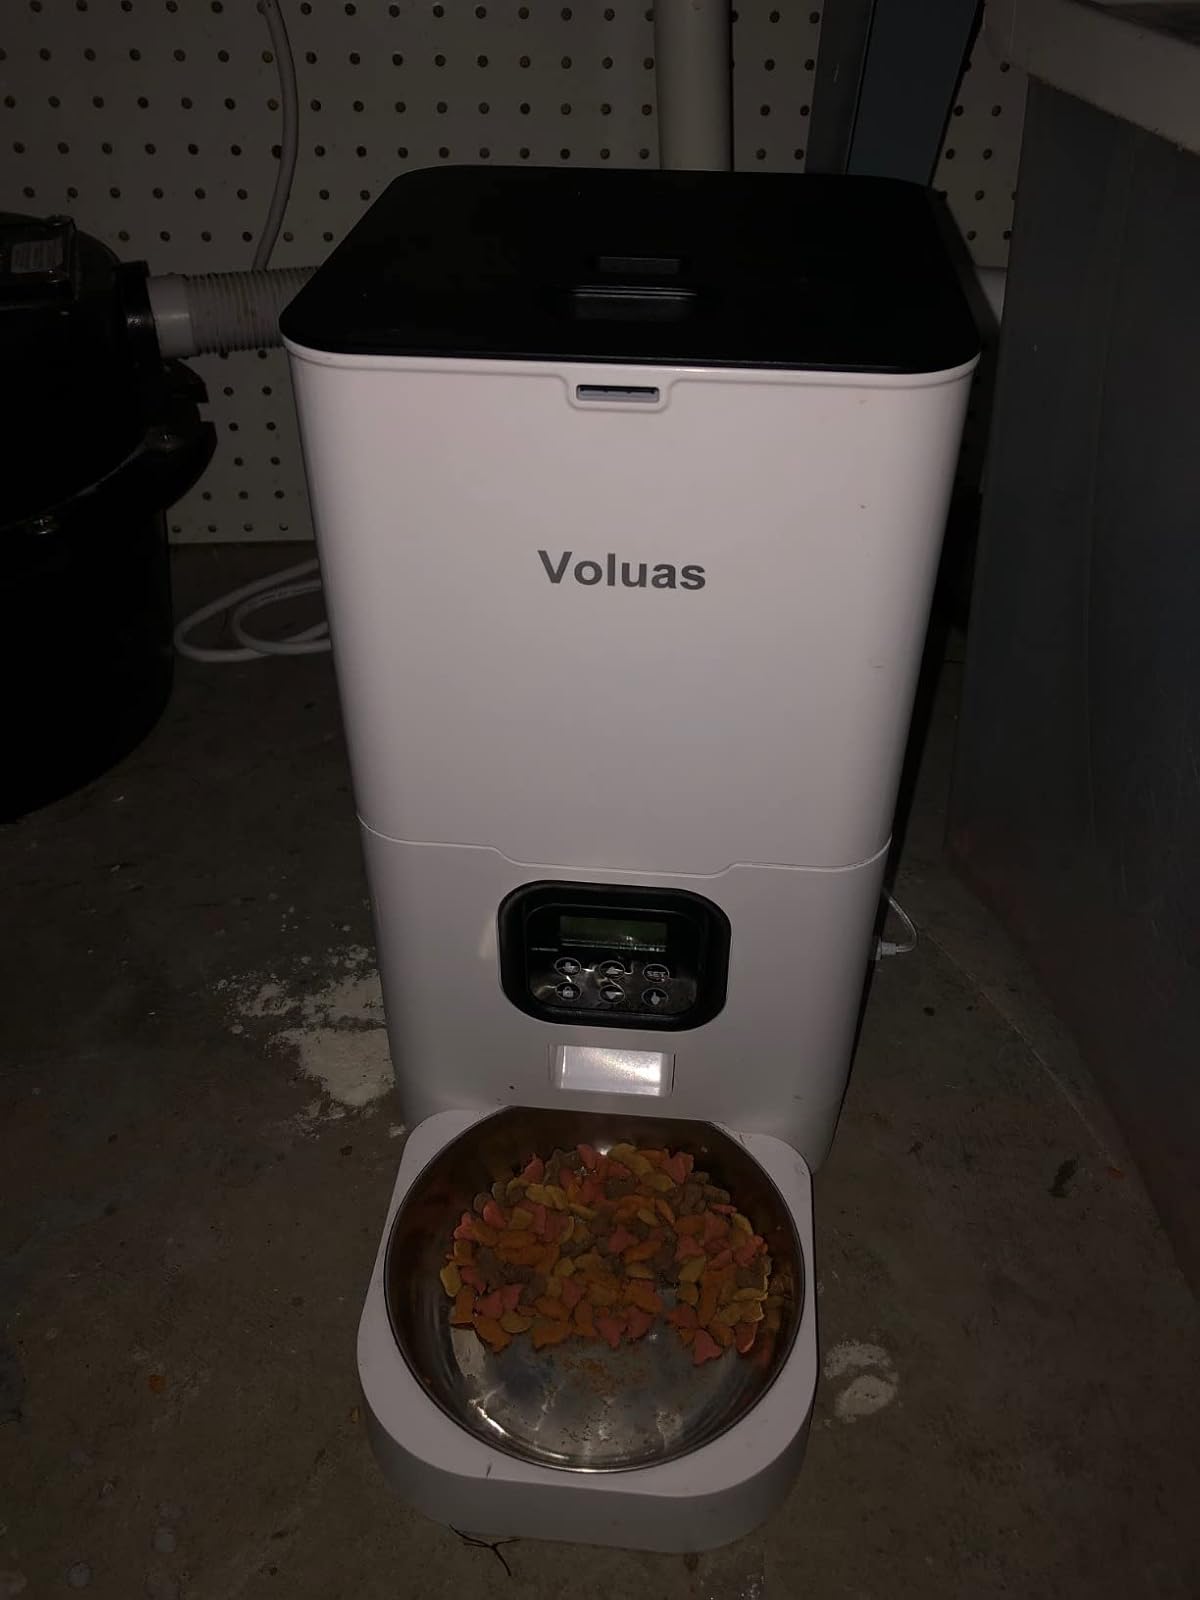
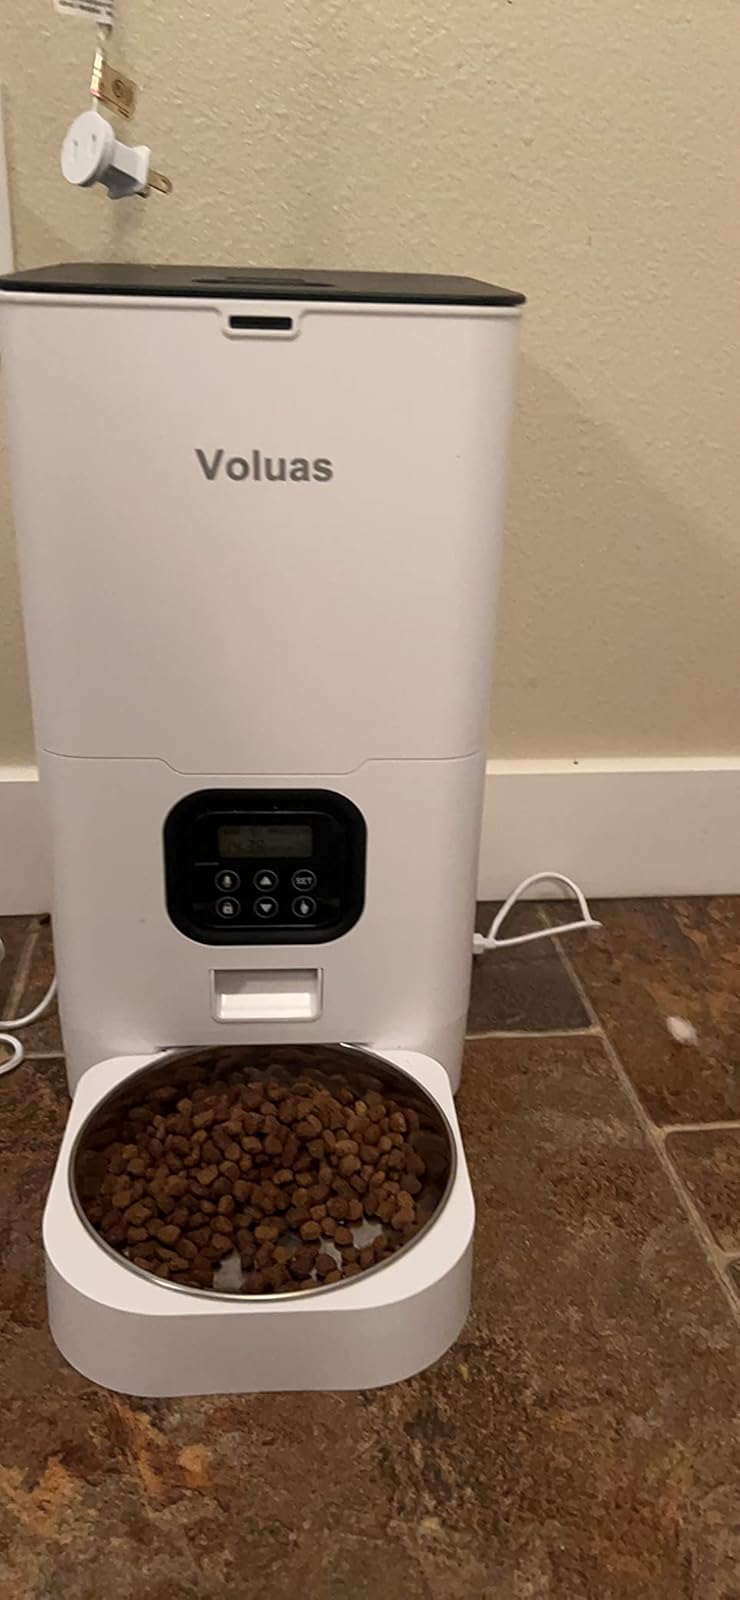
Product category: items_feeder
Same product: yes